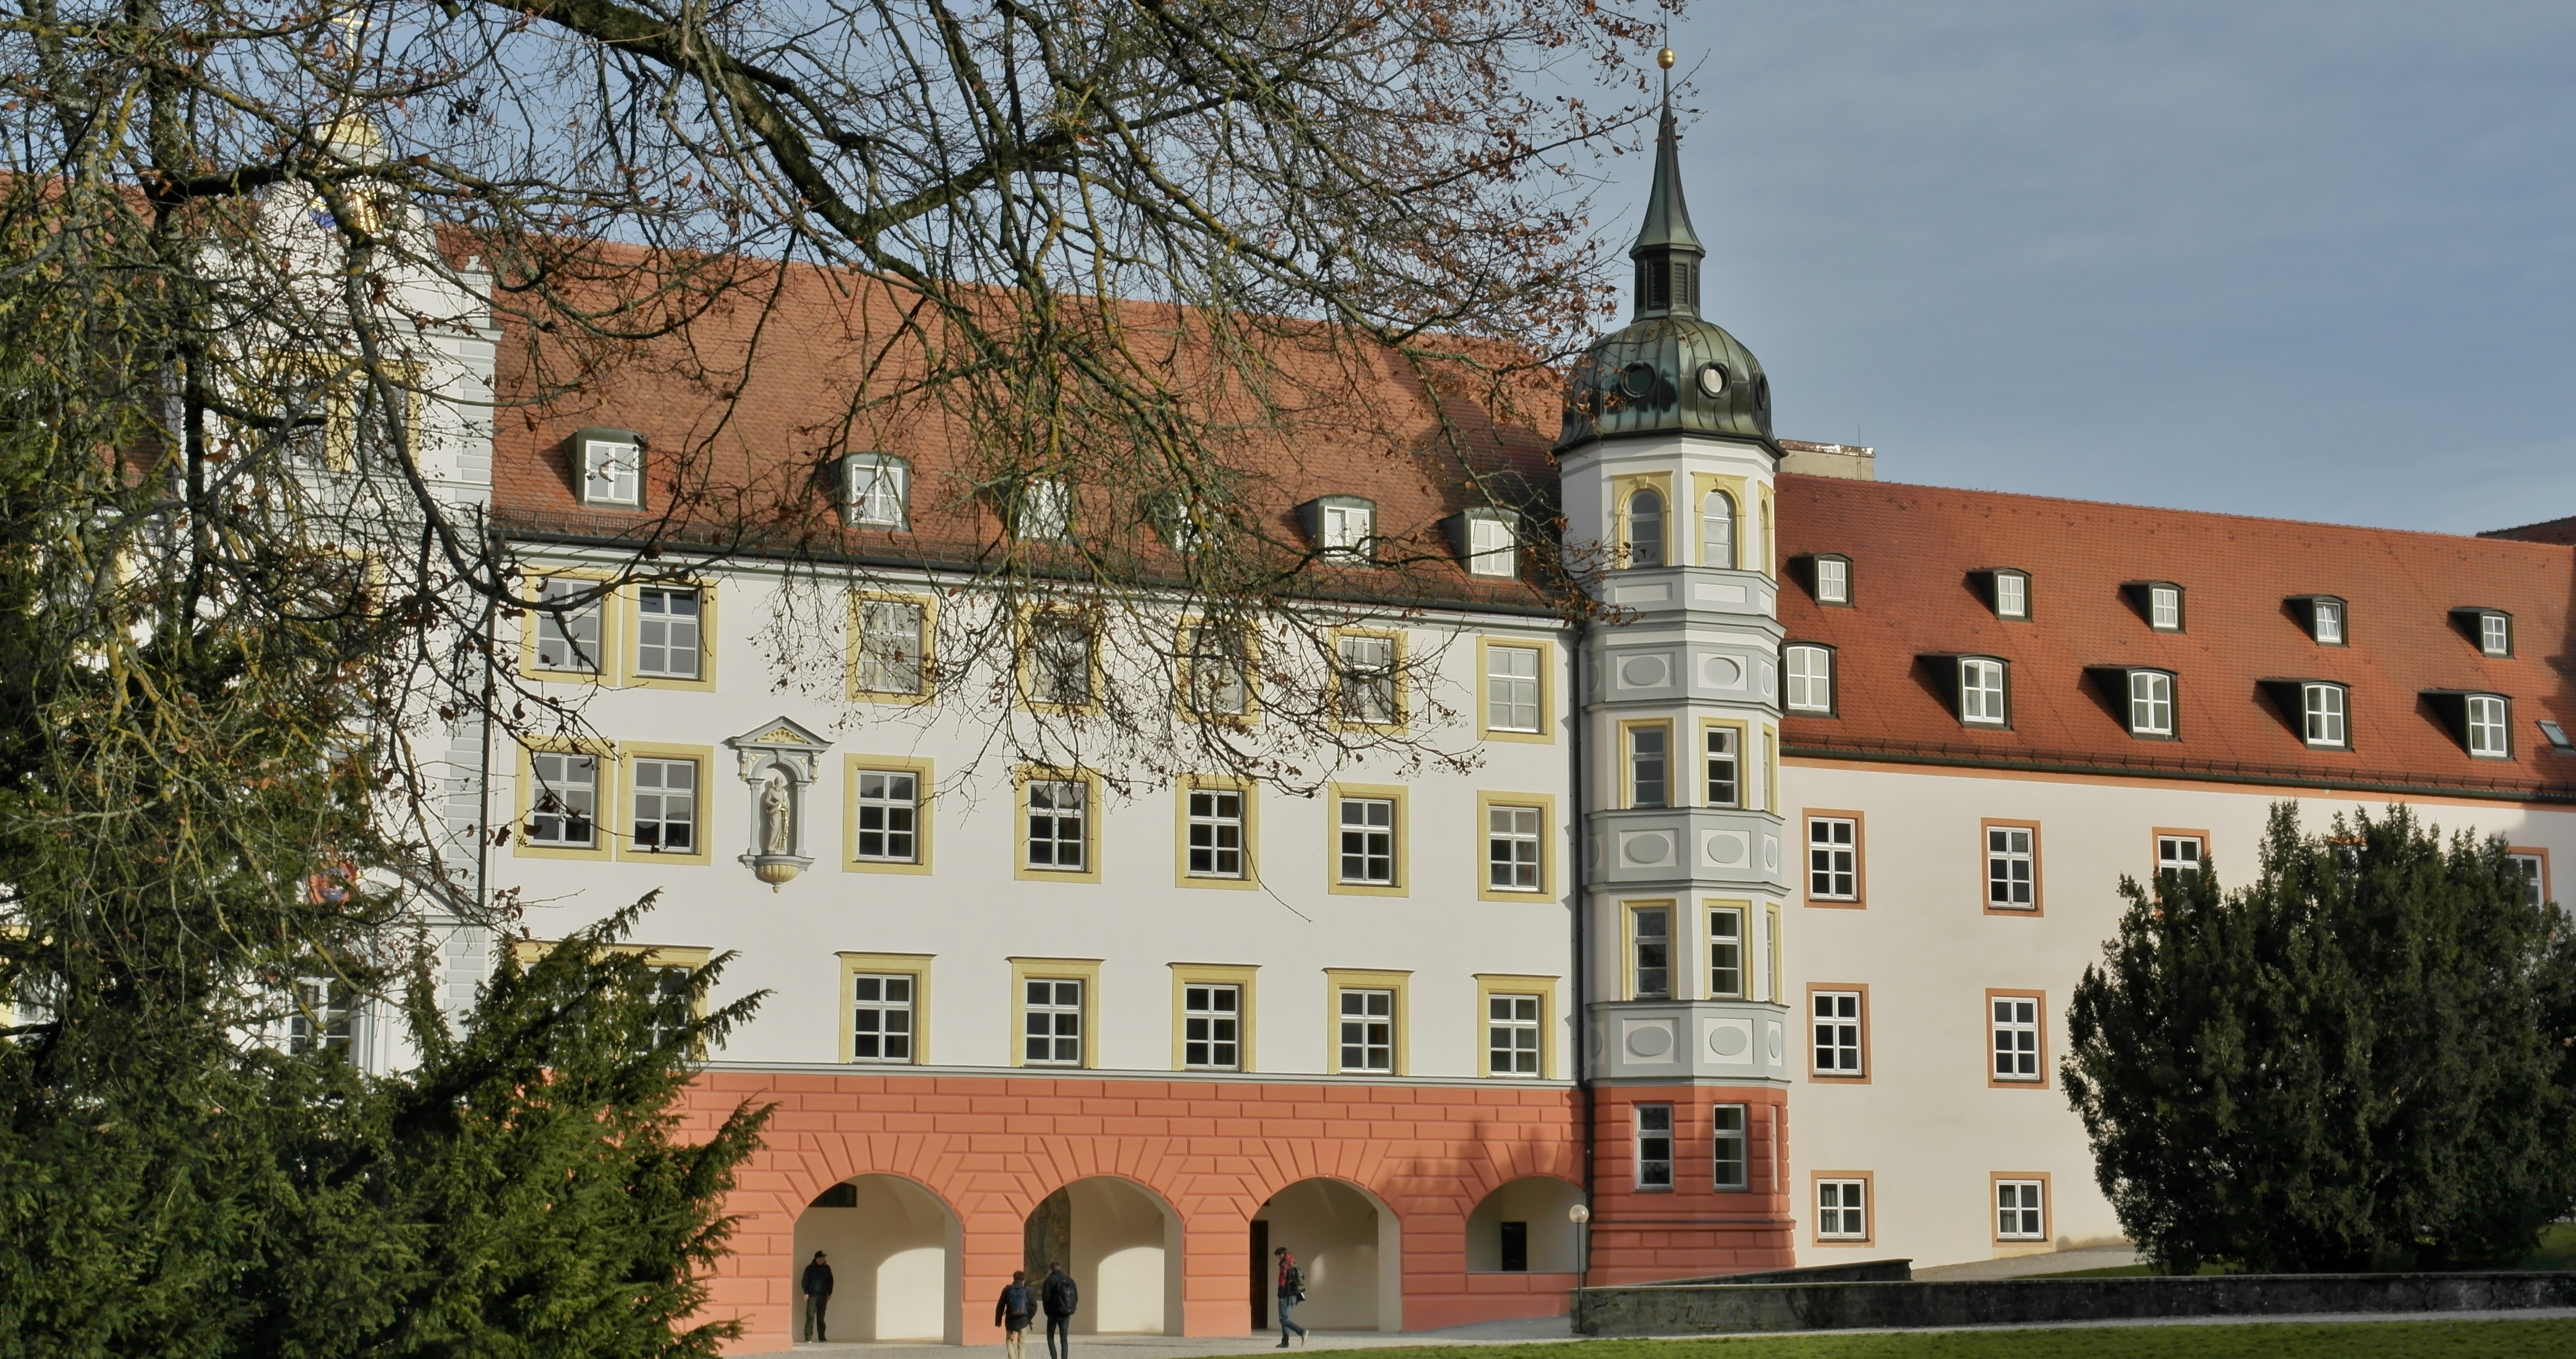
architecture, building, chateau, palace, religion, facade, property, places of interest, monastery, university, school, bavaria, basilica, estate, architectural style, historically, neighbourhood, manor house, upper bavaria, stately home, benedictine, benedictine monastery, scheyern, the house of wittelsbach